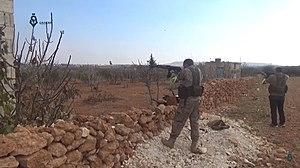
Bataille d'al-Bab 14 décembre 2016
L'opération Bouclier de l'Euphrate a lieu du 24 août 2016 au 29 mars 2017 lors de la guerre civile syrienne. Elle est une offensive menée dans le Nord de la Syrie par la Turquie et des groupes rebelles syriens contre l'État islamique et les Forces démocratiques syriennes. Cette offensive commence par la prise de Jarablous et aboutit à la prise de la ville d'al-Bab le 23 février 2017. L'opération s'achève officiellement le 29 mars 2017.